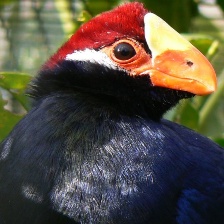
Species: VIOLET TURACO
Scientific name: MUSOPHAGA VIOLACEA